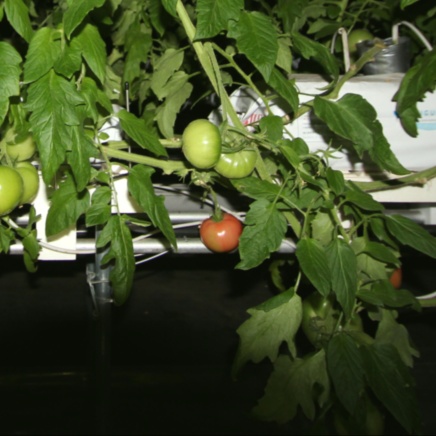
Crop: tomato